Juan Mata

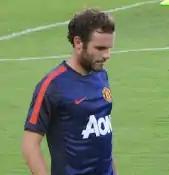
Mata during a training session in Washington D.C., 2014

Under new Chelsea manager José Mourinho, Mata spent a lot of time on the bench. Mourinho preferred Oscar as a playmaker, and suggested Mata needed to adapt to a wider position and to work harder defensively. On 28 September 2013, Mata came on as a half-time substitute against Tottenham Hotspur to assist John Terry to score an equaliser in a 1–1 draw, but his appearances in the first team remained infrequent. On 29 October, he scored his first goal of the season in a 2–0 League Cup victory at London rivals Arsenal.